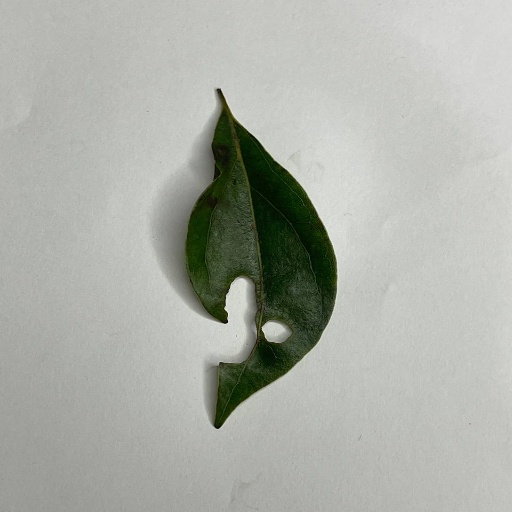
Species: Camphor
Leaf condition: Shot Hole